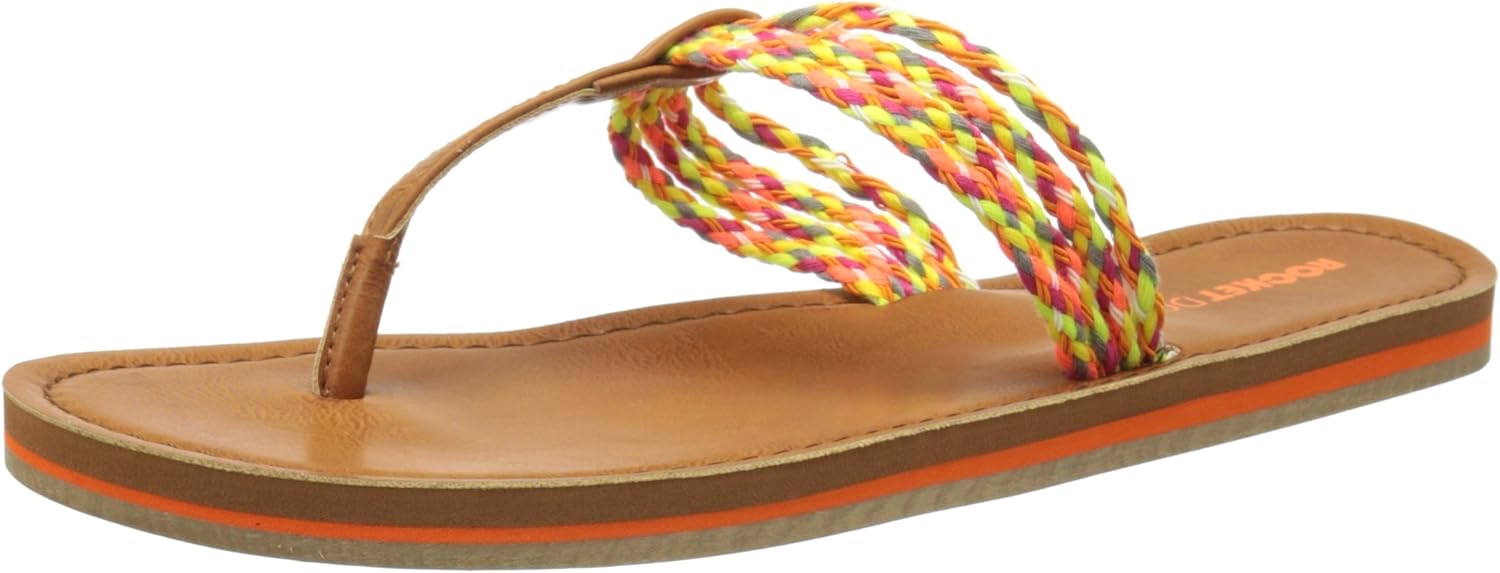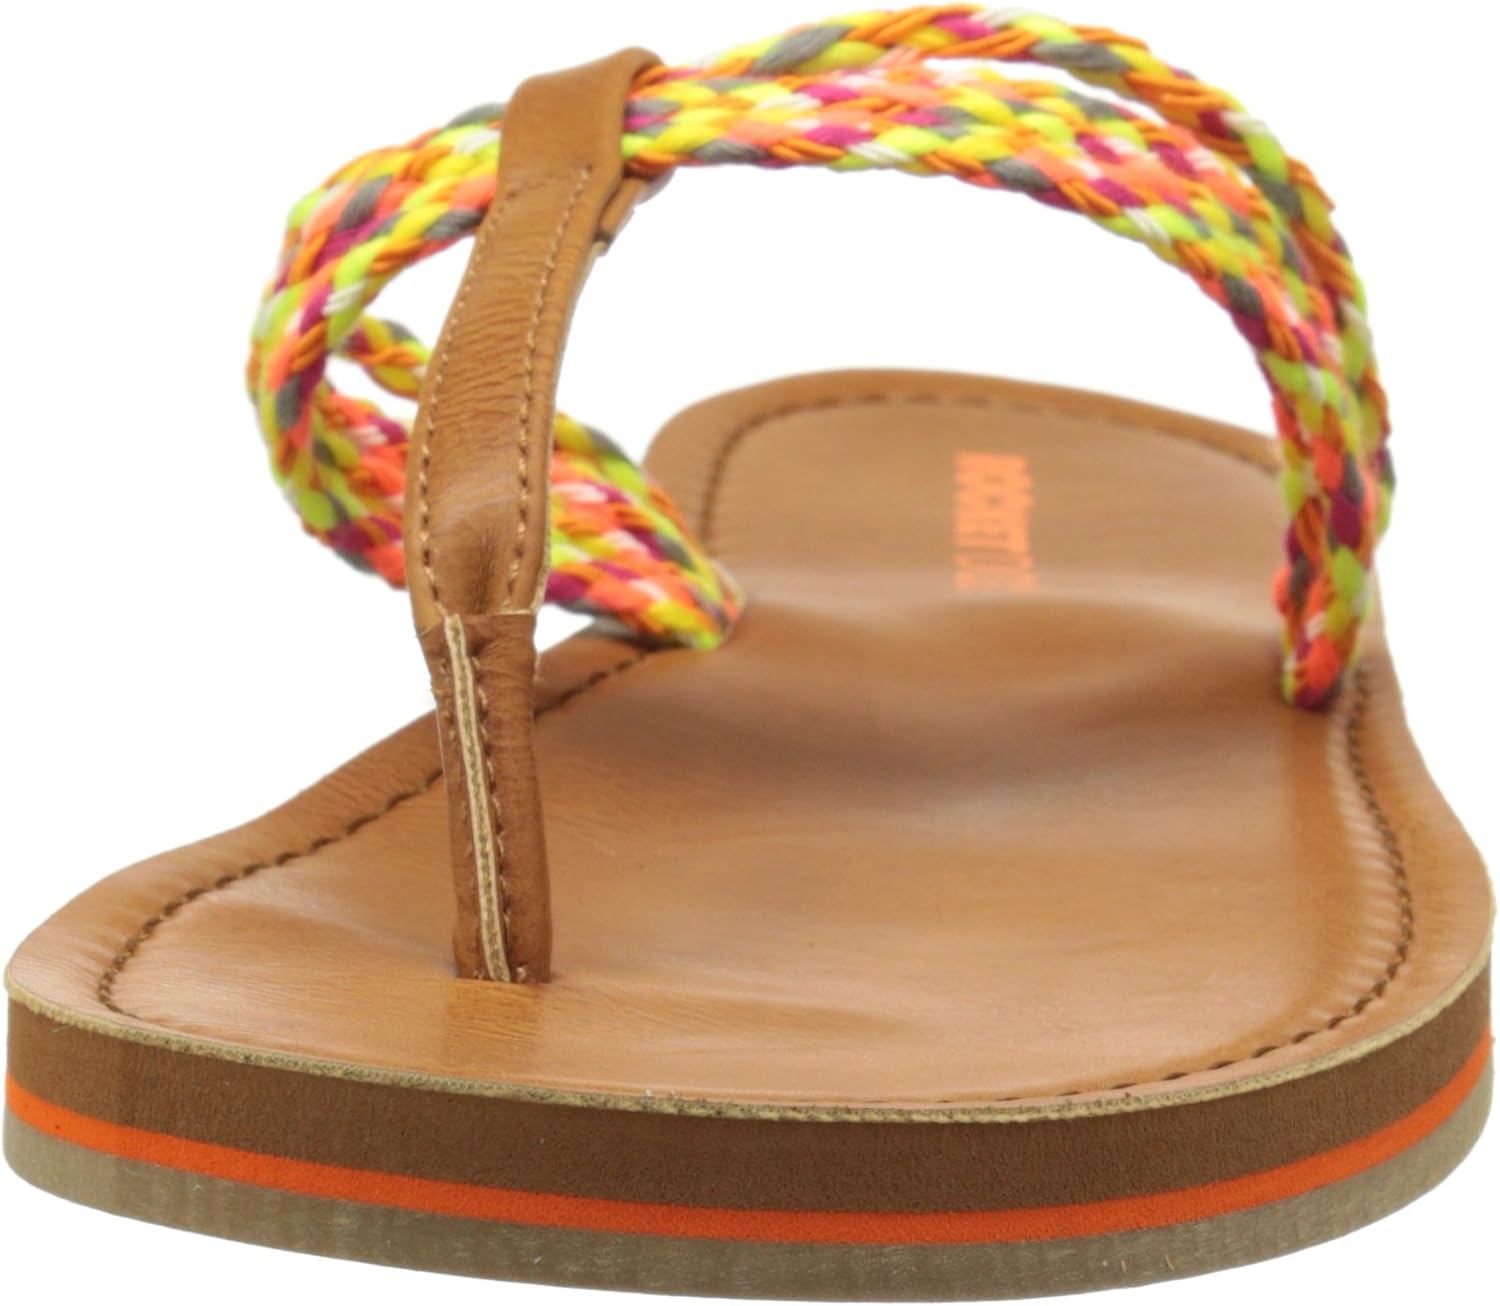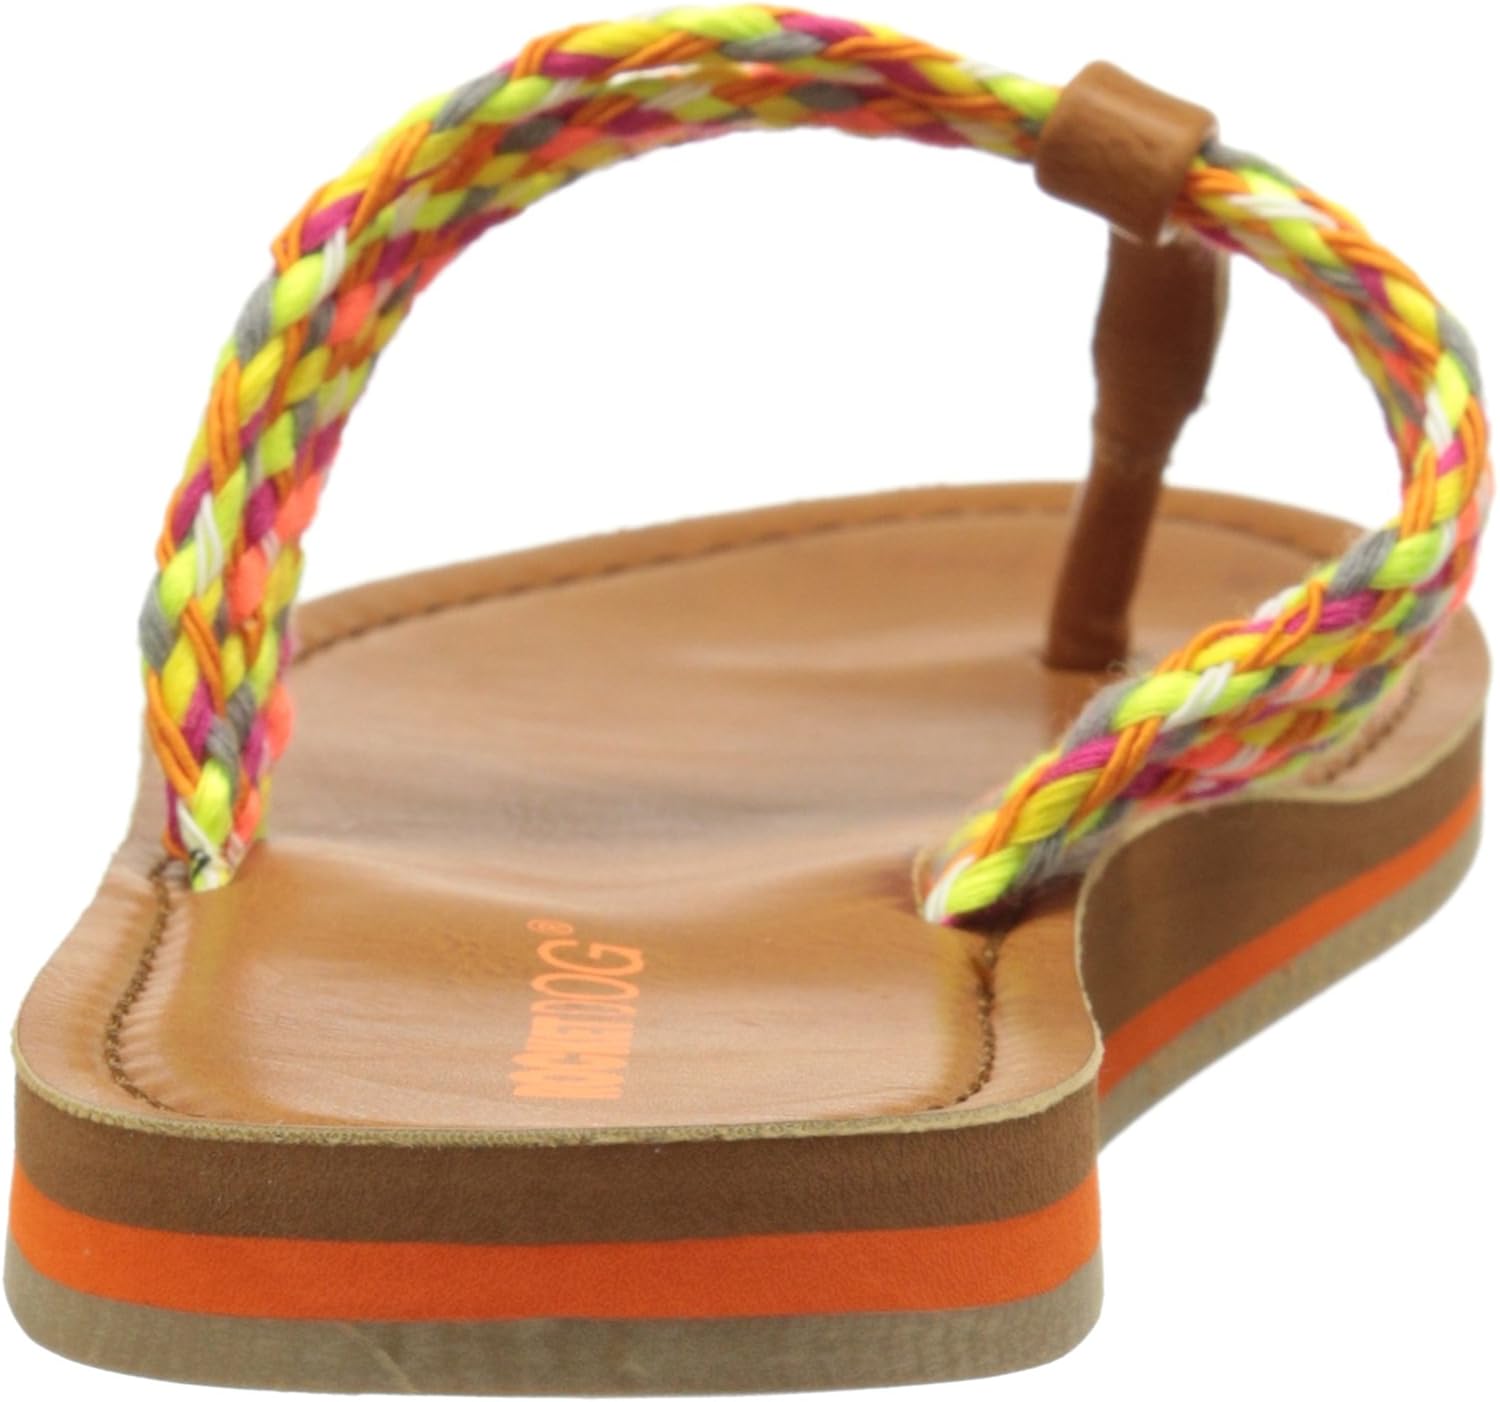
Rocket Dog Women's Playa BF Braid Fabric Trek Polyurethane Dress Sandal
Category: AMAZON FASHION
Rocket Dog is a young-minded footwear and clothing company that was founded in 1997, and named after Max, the speedy mutt of one of the creators. The Rocket Dog consumer is an independent freethinker that shuns the polished look and materialism of the previous generation.
Features: 100% Textile | Imported | Polyurethane sole